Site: brandenburg
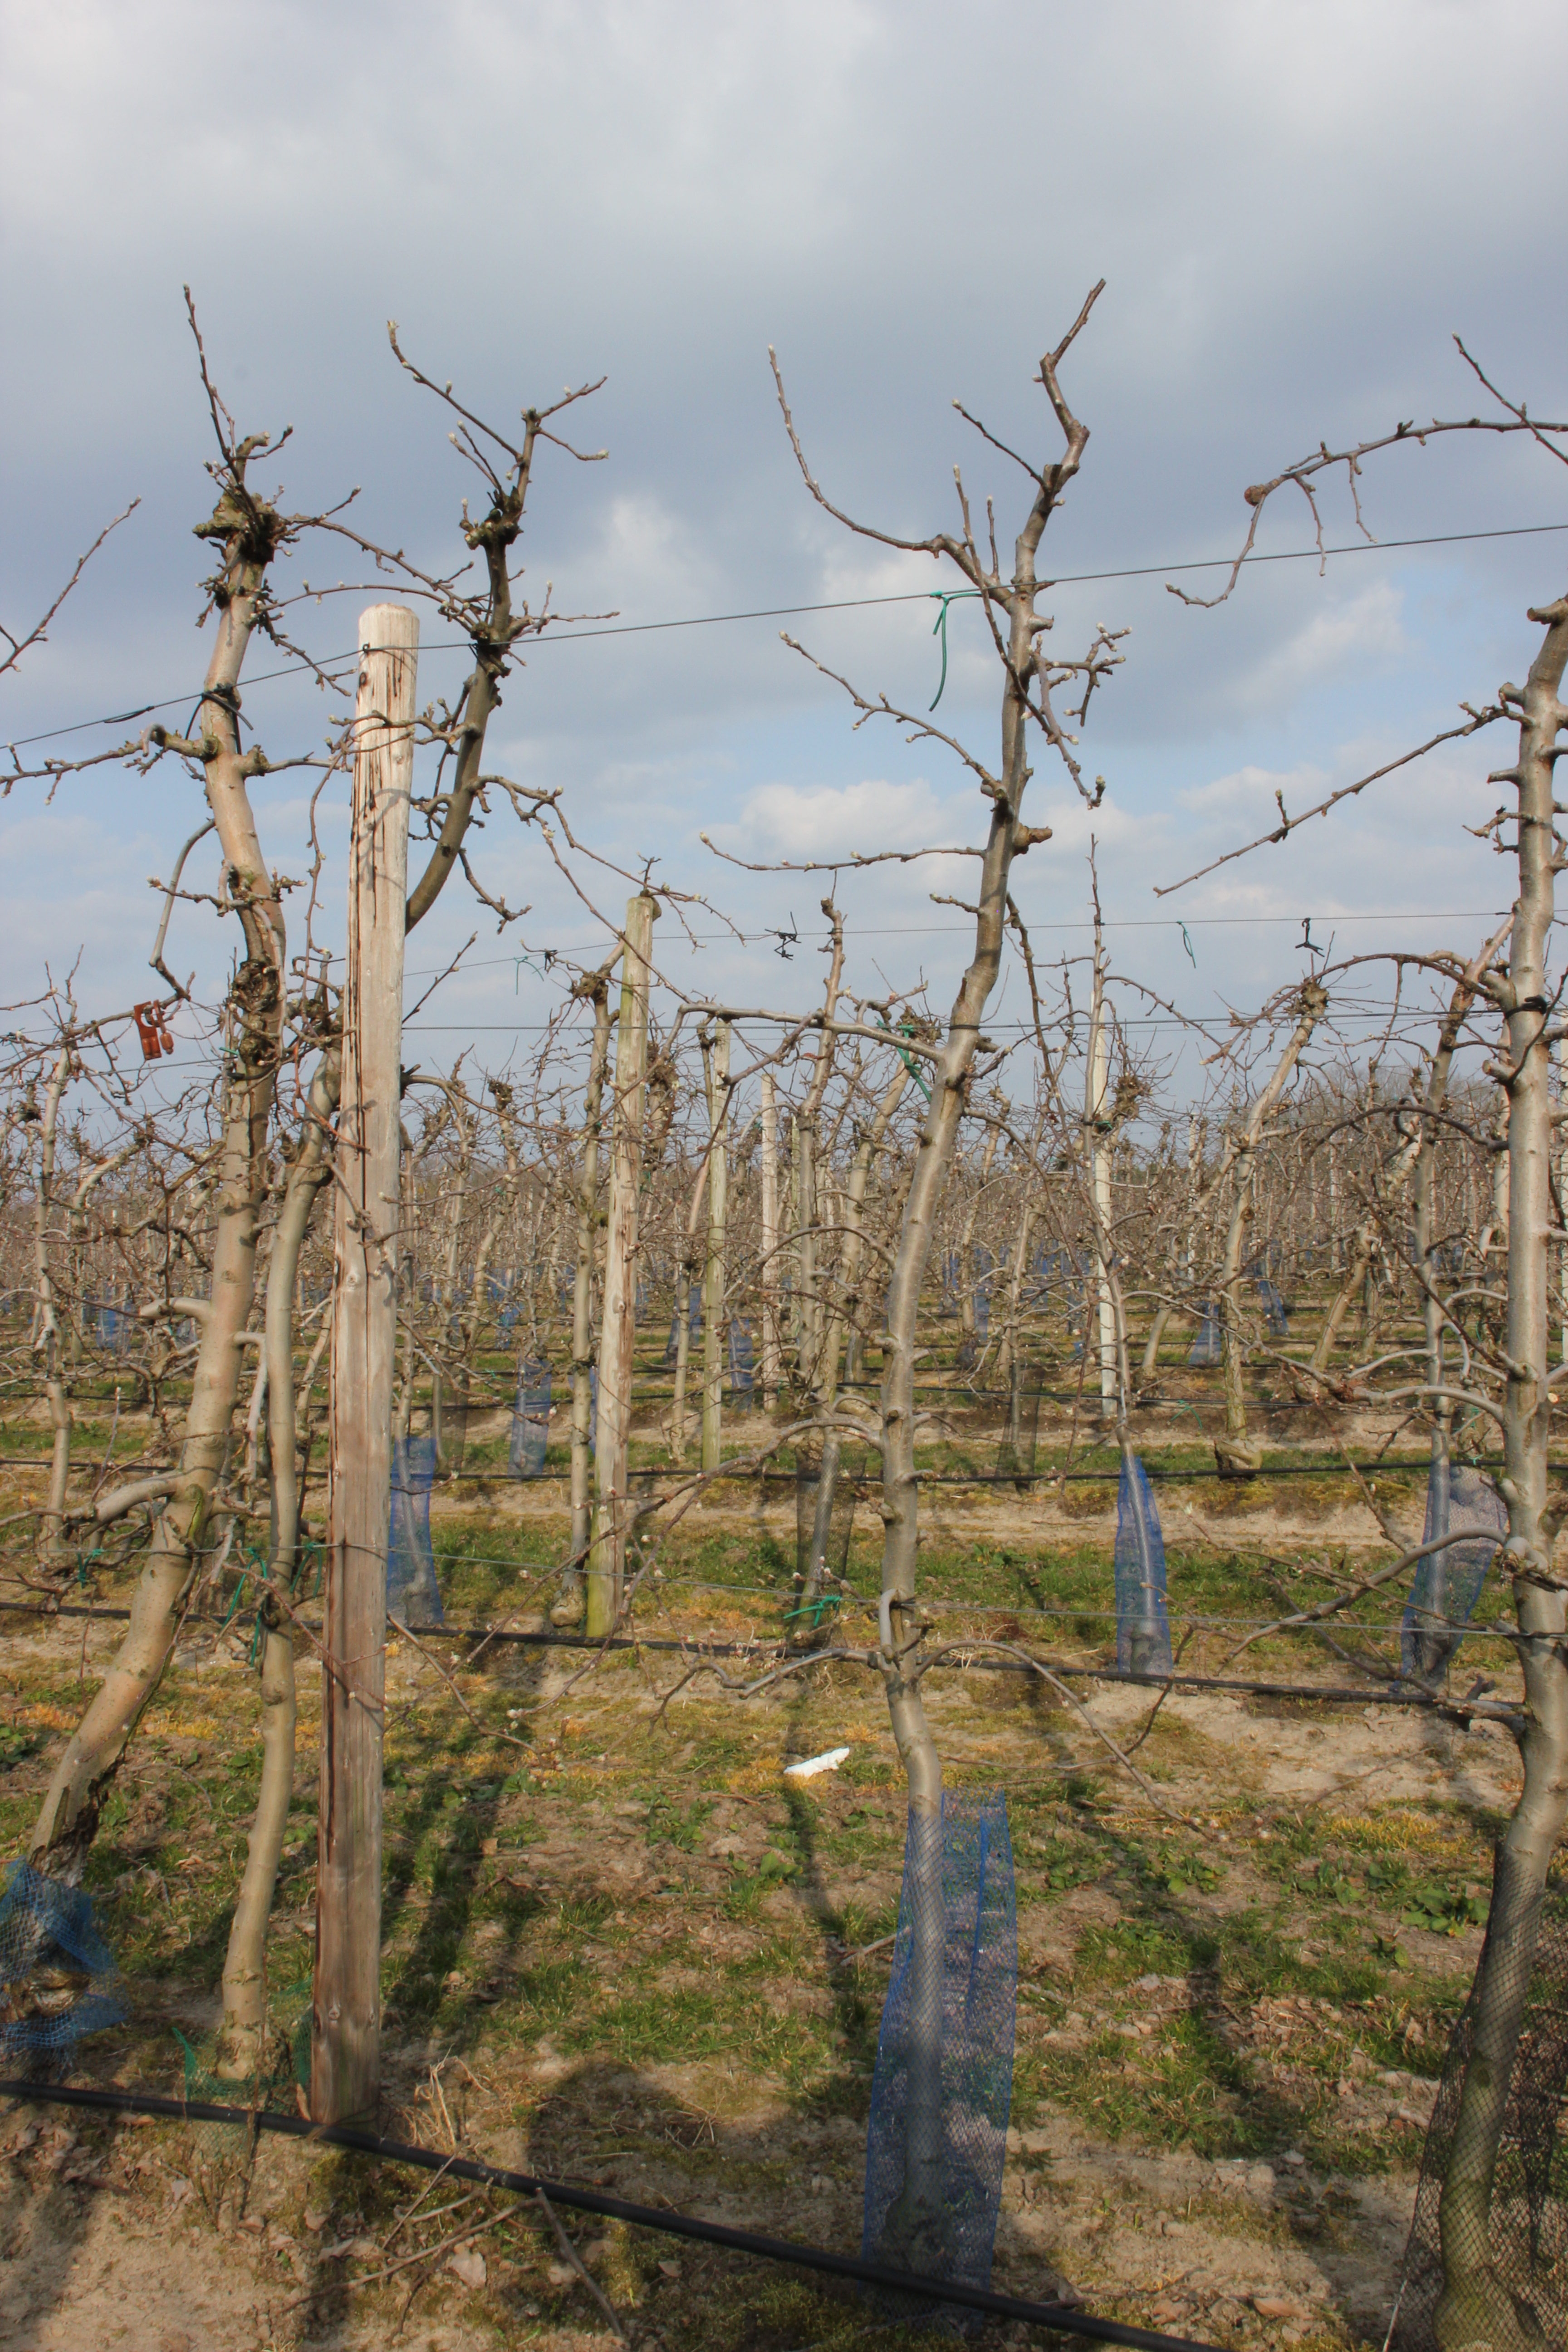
Growth stage (BBCH 03): Bud development